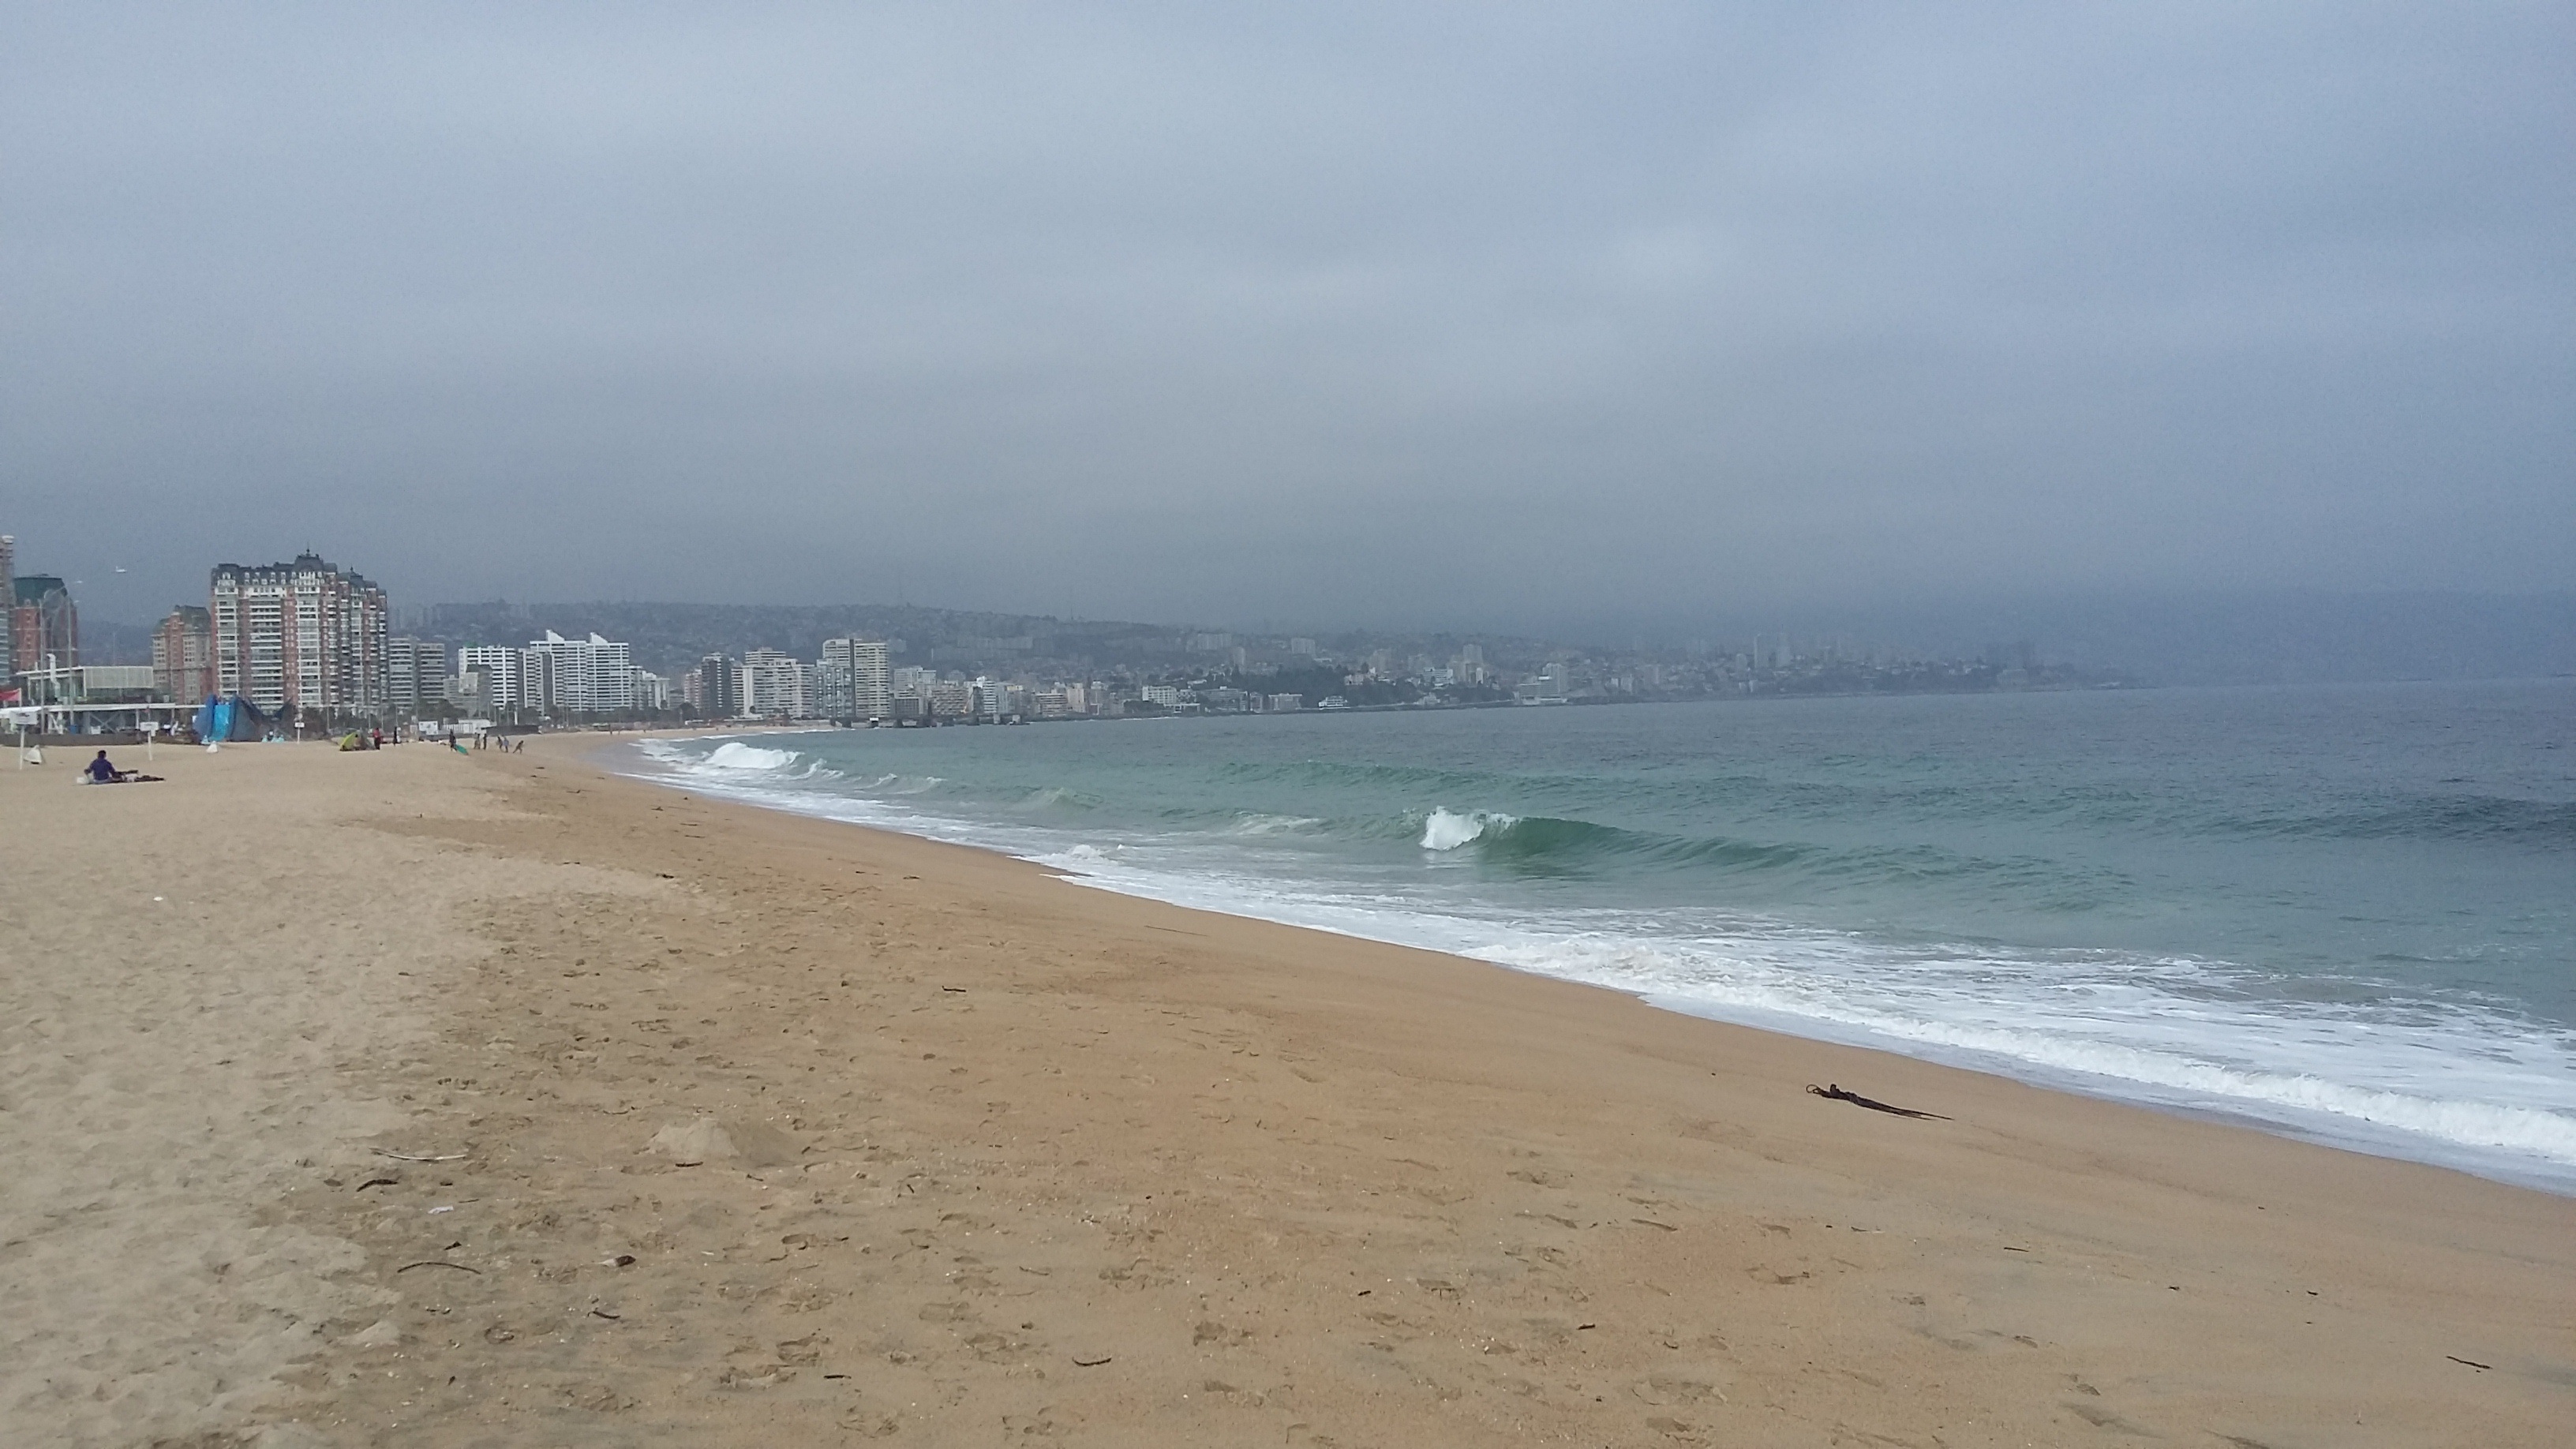
beach, sea, coast, sand, ocean, horizon, shore, wave, vacation, bay, body of water, cape, wind wave